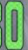
Number: 0